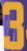
Number: 3